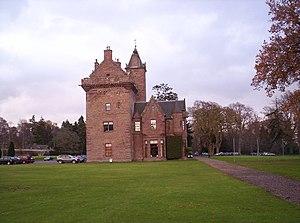
Cette liste recense les principaux châteaux du council area d'Angus en Écosse.